George Ratterman

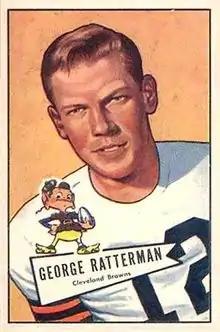
Ratterman, 1952

George William Ratterman (November 12, 1926 – November 3, 2007) was an American professional football quarterback who played in the All-America Football Conference (AAFC) and the National Football League (NFL).